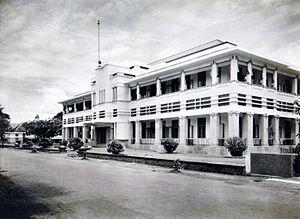
PLN est une entreprise publique indonésienne de production et de distribution d'électricité. Elle possédait le monopole sur la distribution d'électricité en Indonésie. Elle possède une capacité électrique à la fin de l'année 2013 d'environ 46 000 MW.